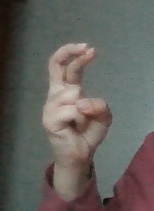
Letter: zay